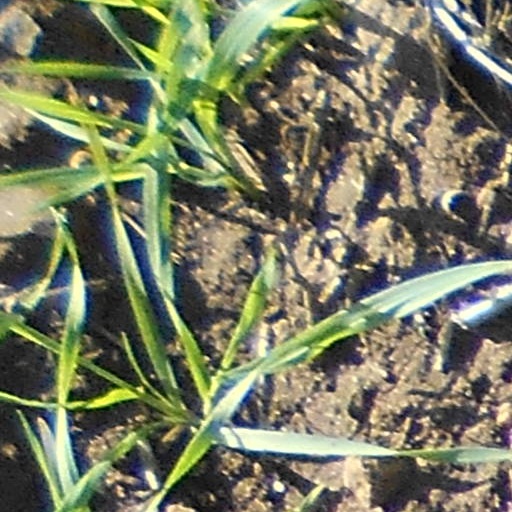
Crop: wheat